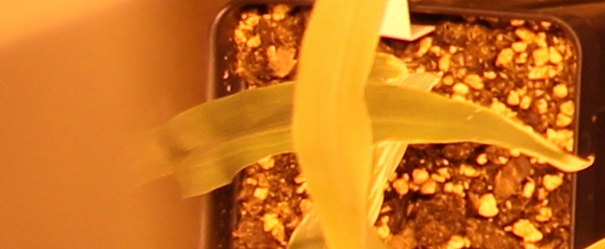
Label: Corn